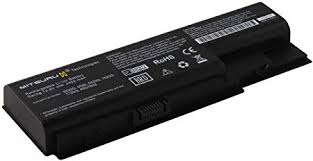
Waste category: battery